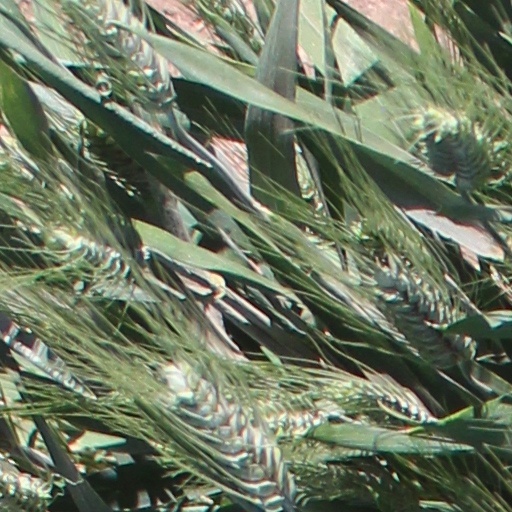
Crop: wheat